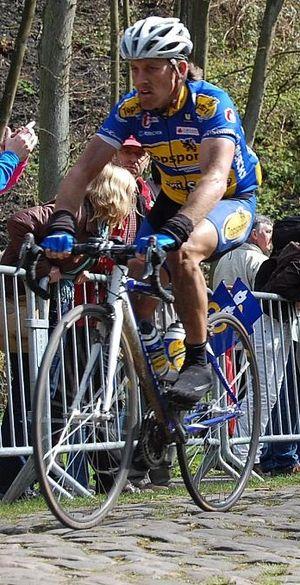
Pieter Ghyllebert, né le 13 juin 1982 à Ostende, est un coureur cycliste belge.